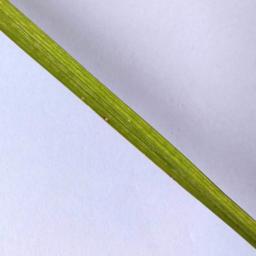
Label: Rice___Leaf_Blast